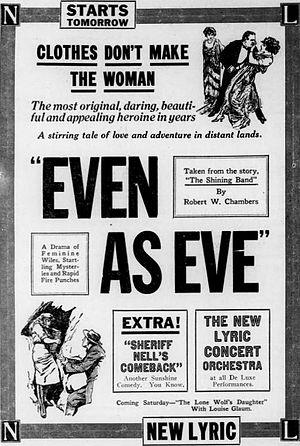
Even as Eve est un film dramatique américain de 1920 distribué par Associated First National Pictures. Produit par B. A. Rolfe, le film a été réalisé par Rolfe et Chester De Vonde. Il a été tourné dans les studios de la Thanhouser Company à New Rochelle, New York. Certaines scènes extérieures ont été tournées dans les Adirondacks de New York et dans un domaine de Long Island. Il était basé sur la nouvelle "The Shining Band" de Robert W. Chambers, et adaptée par Charles Logue.